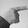
ASL letter: G